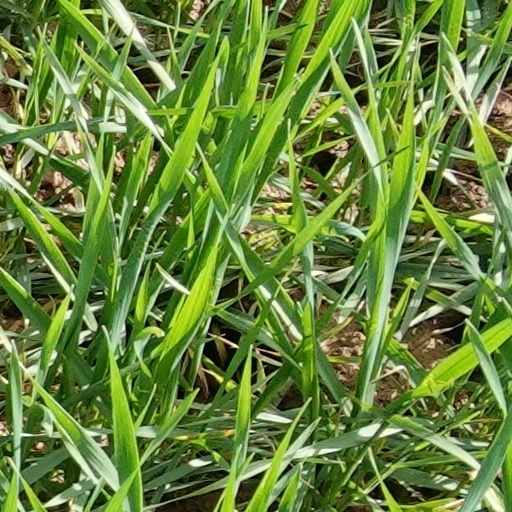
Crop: wheat